Isabella (Millais painting)

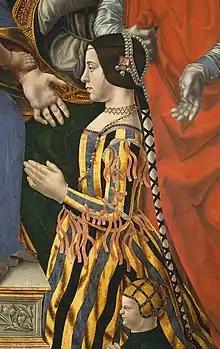
Beatrice d'Este in the "Pala Sforzesca", a painting that Millais copied in watercolour in 1848

The painting is structured with deliberately distorted perspective, elongating the right hand side of the table and flattening the figures ranged along it. Following Pre-Raphaelite theory, Millais almost eliminates chiaroscuro and exaggerates the intensity of juxtaposed colours and tones - as evidenced in the flat black tunic set against the sharply modelled white cloth of the servant at the right, whose lower body virtually disappears as his yellow stockings semi-merge with the background.